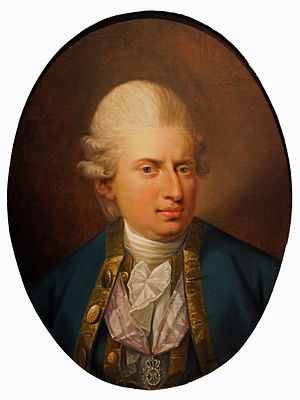
Christian 7. / Forholdet til udlandet / Mødet med Struensee
Johann Friedrich Struensee.
"Christian 7. var konge af tvillingrigerne Danmark og Norge, samt hertug af Slesvig og Holsten fra 1766 til 1808. Han tilhørte den oldenborgske slægt og havde som valgsprog: ""I kærlighed til fædrelandet skal jeg søge min hæder"".